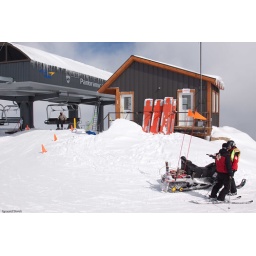
on Parsenn Bowl, leaving Panoramic Express 6 person chair lift (highest 6-pack in North America).